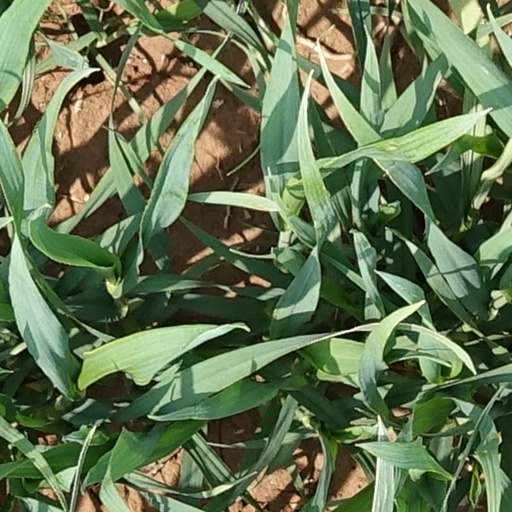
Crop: wheat